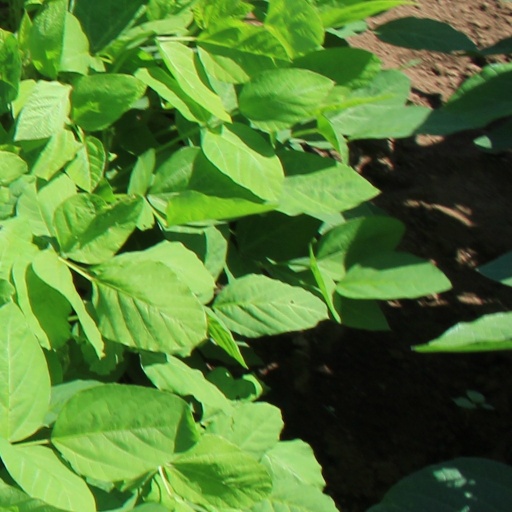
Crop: soybean